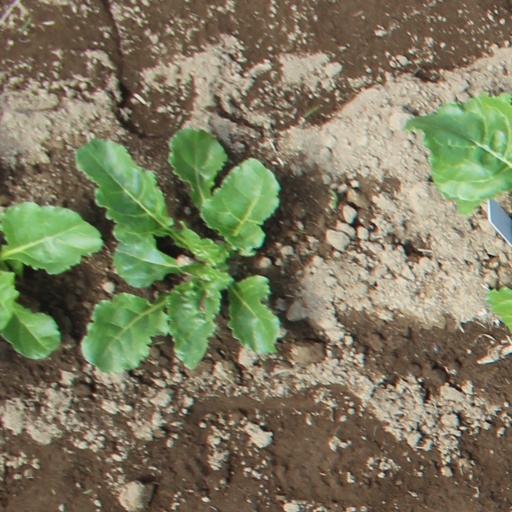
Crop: sugar beet